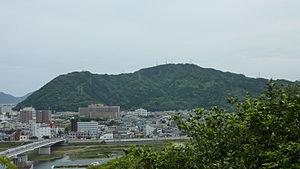
Nobeoka est une ville située dans la préfecture de Miyazaki, sur l'île de Kyūshū, au Japon.